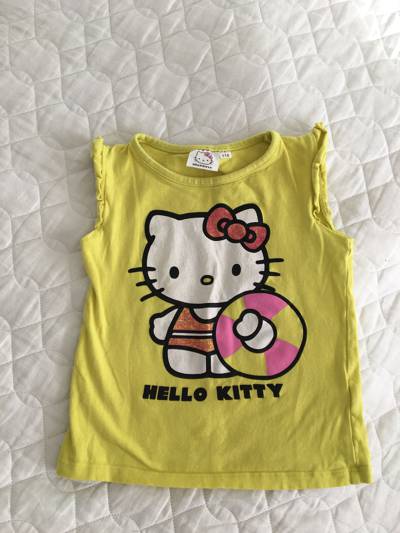
Waste category: clothes